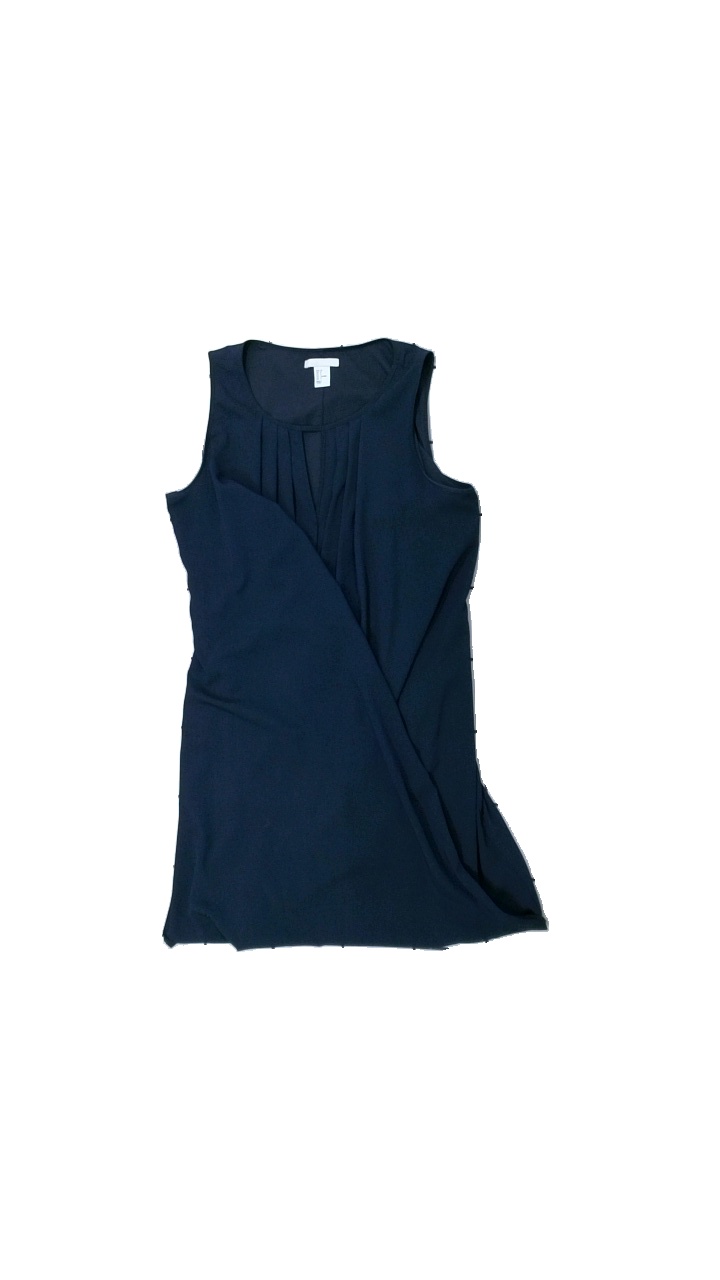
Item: Dress (Ladies)
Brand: H&m
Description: blå kort klänning
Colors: Blue
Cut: C-collar
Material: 100% polyester
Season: All
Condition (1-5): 4
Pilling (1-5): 5
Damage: lite smutsigt
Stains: Minor
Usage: Reuse
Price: <50